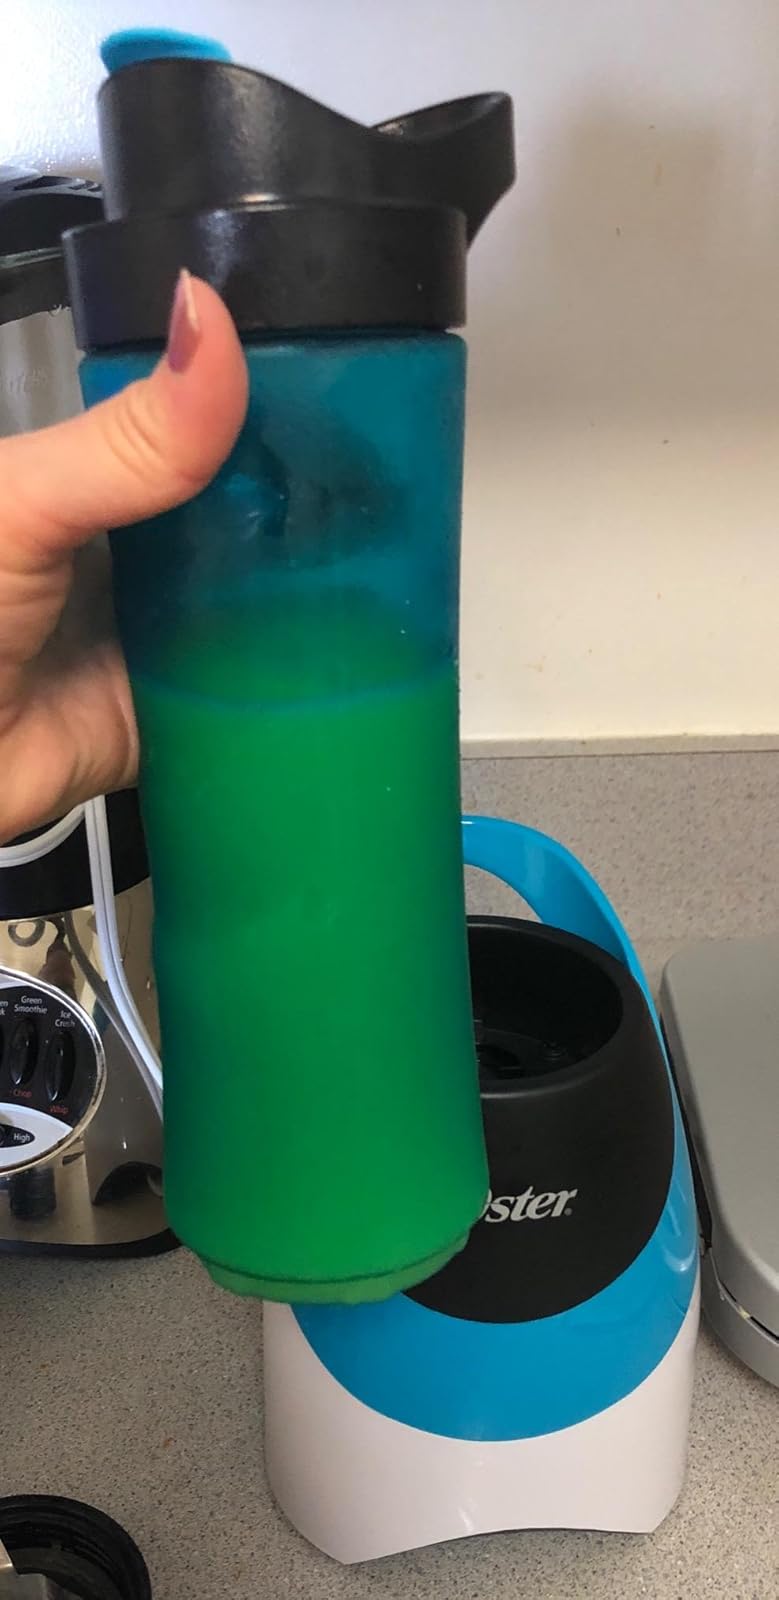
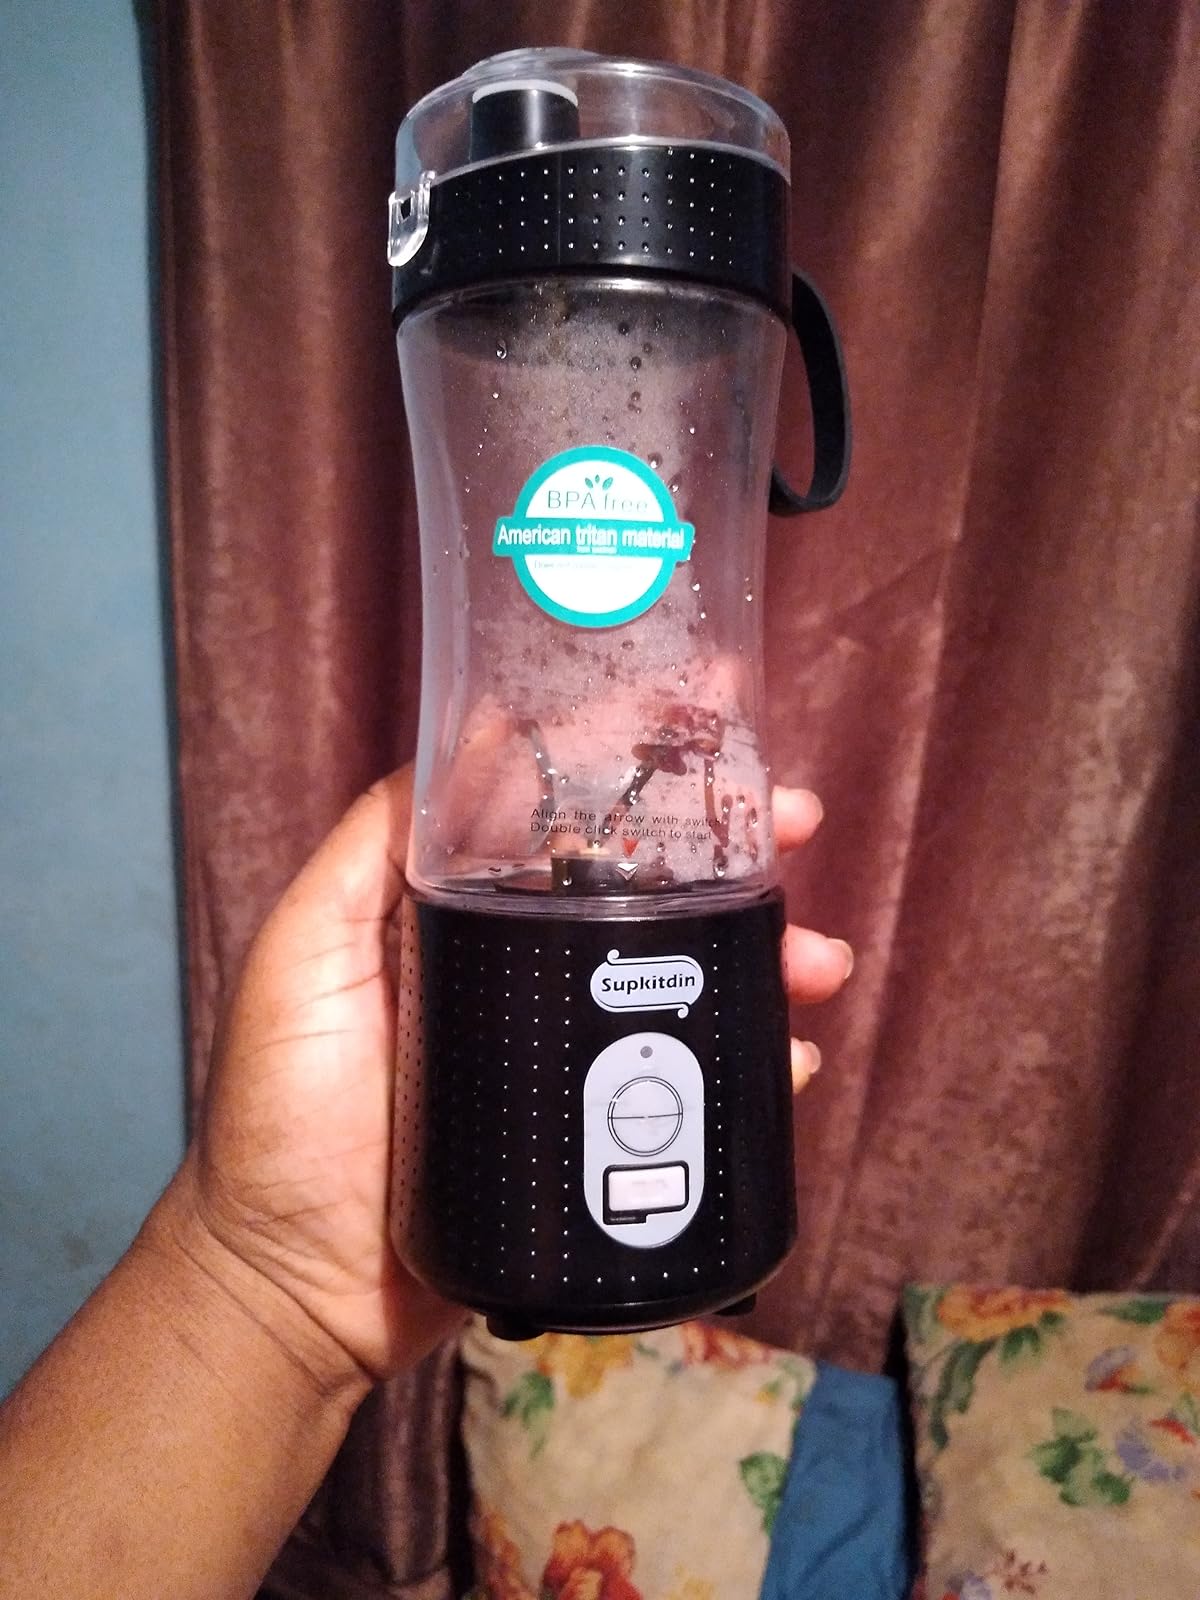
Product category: items_blender
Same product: no